A Trip to Karabakh

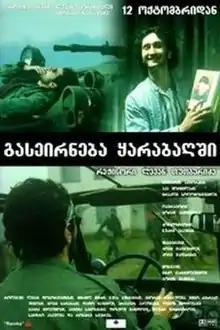

A Trip to Karabakh ("Gaseirneba Karabaghshi" in Georgian) is a 2005 Georgian film directed by Levan Tutberidze and based on the 1992 novel "Journey to Karabakh" by Aka Morchiladze.